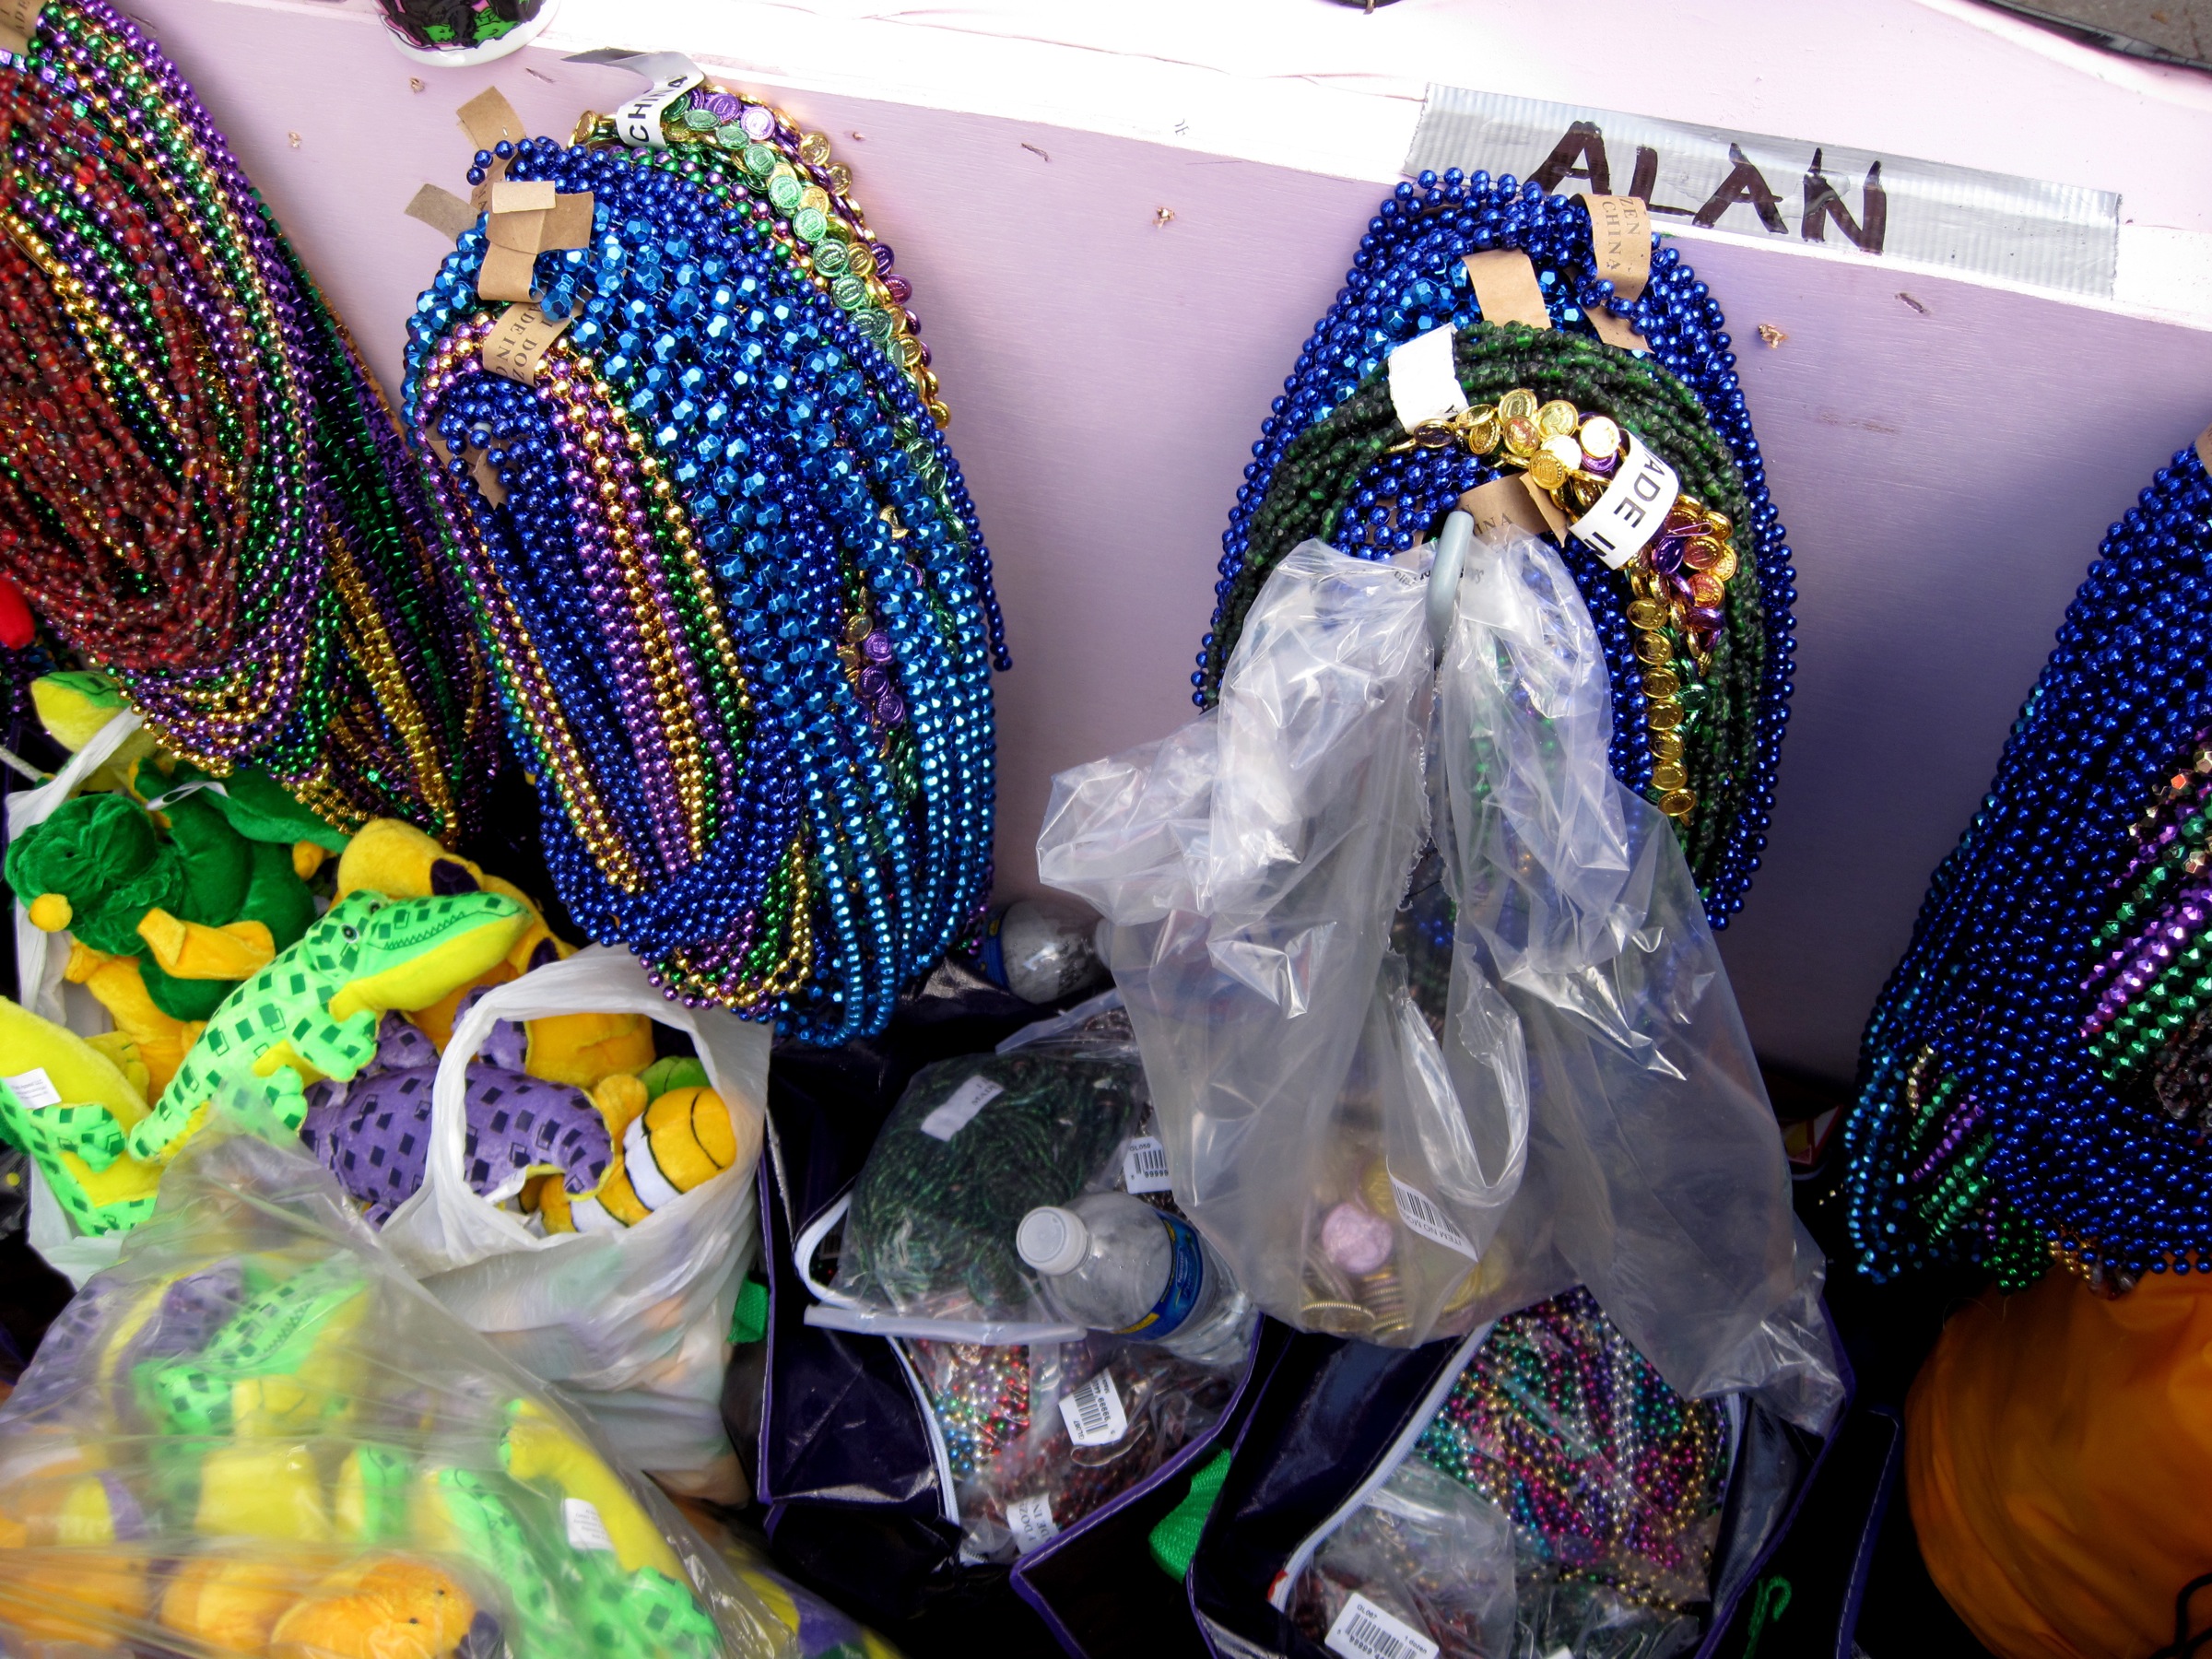
carnival, color, art, neworleans, mardigras, kreweofkingarthur